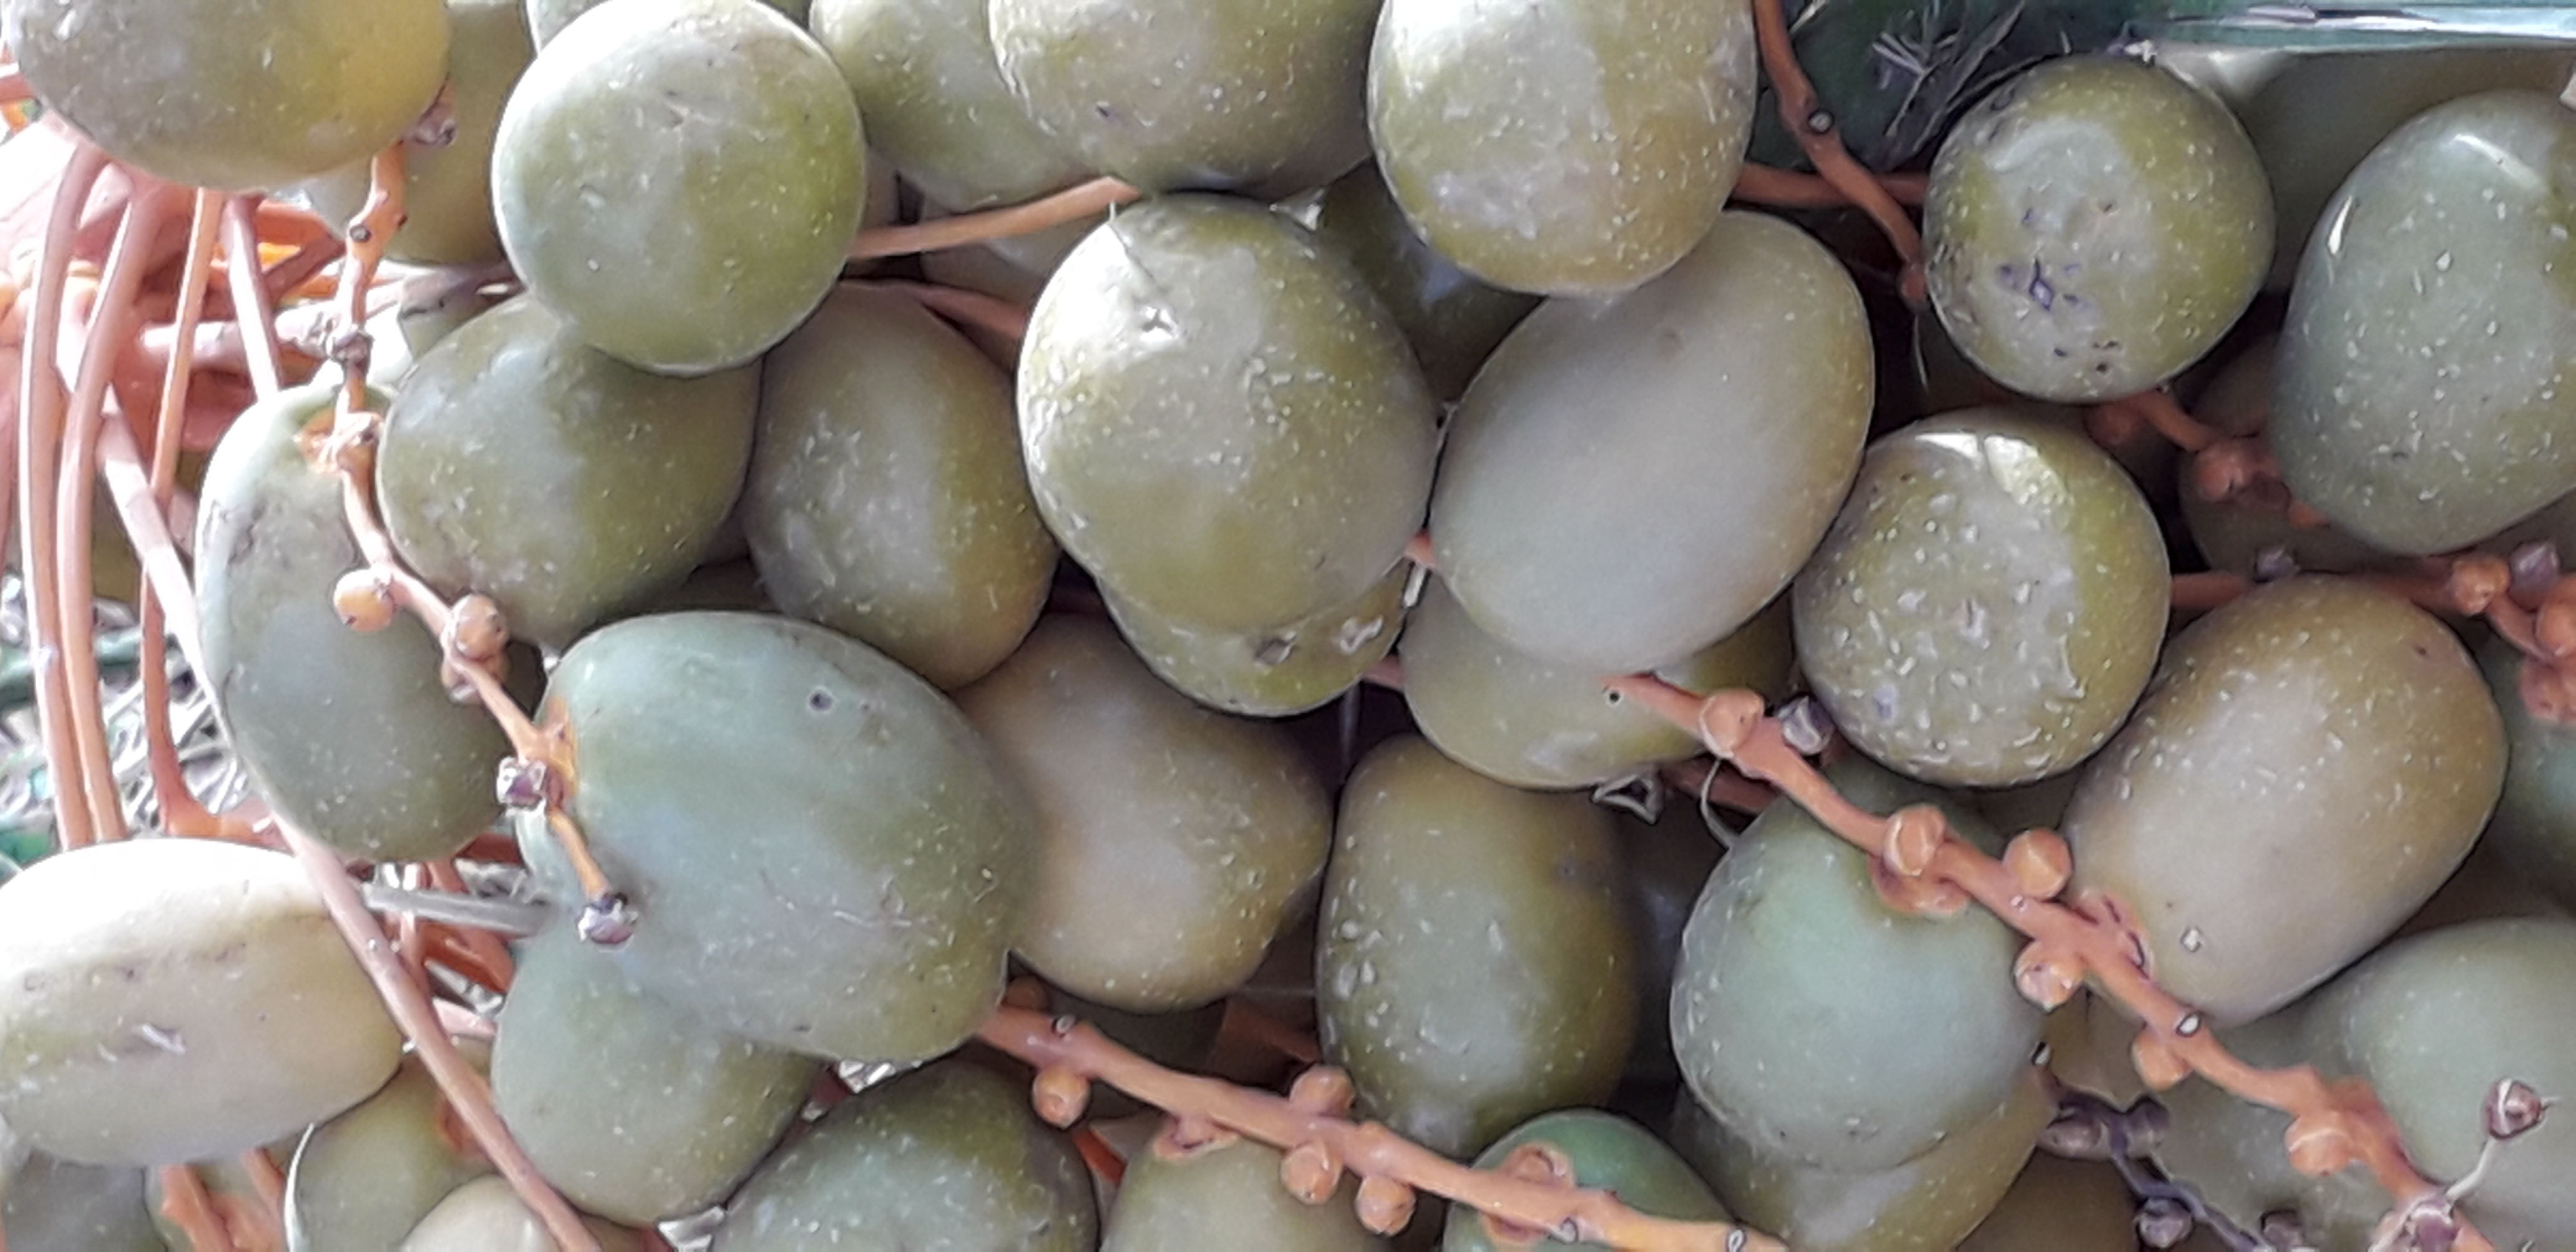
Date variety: Boufagous